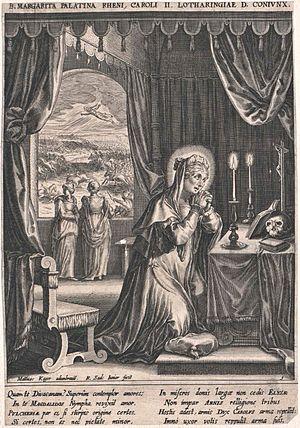
Robert de Pfalz-Simmern fut prince-évêque de Strasbourg de 1439 à 1478 et landgrave d'Alsace sous le règne des empereurs Albert II et Frédéric III, les pontificats de Eugène IV à Sixte IV. Il fut assisté d'un évêque auxiliaire, le dominicain Jacques, évêque titulaire in partibus infidelium d'Askalon, et son supérieur hiérarchique était le métropolite de Mayence Dietrich Schenk von Erbach, Thierry d'Isembourg, et finalement Adolphe II de Nassau.
Albrecht von Pfalz-Mosbach fut prince-évêque de Strasbourg de 1478 à 1506 sous le règne des empereurs Frédéric III et Maxilmilien Iᵉʳ, les pontificats de Sixte IV à Jules II. Il fut assisté d'un évêque auxiliaire, le dominicain Jean Ortwin, évêque titulaire in partibus infidelium de Mathones, et son supérieur hiérarchique était le métropolite de Mayence Thierry d'Isembourg, puis Berthold von Henneberg et enfin Jakob von Liebenstein.
Le duché de Lorraine est né du partage de la Lotharingie en 959 par le duc Brunon de Cologne. Celui-ci confia la partie méridionale du duché au vice-duc Frédéric de Bar qui prit le titre de duc de Haute-Lotharingie en 977. Au fil du temps, cette entité politique deviendra le duché de Lorraine, mentionné comme tel dès 1067, qui perdurera jusqu'en 1766, date de l'annexion par la France.